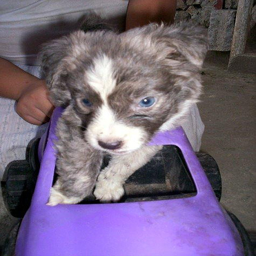
A dog sitting on a purple pillow beside his owner.
A small white and gray dog sitting in a purple car.
The young puppy was put in the toy car.
A grey and white puppy sits in a purple car.
There is a puppy sitting on a toy car.